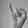
ASL letter: I